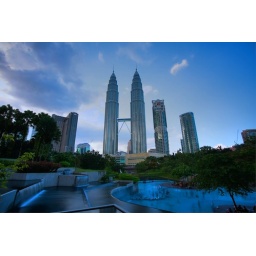
A clear skye evening in KLCC twin towers